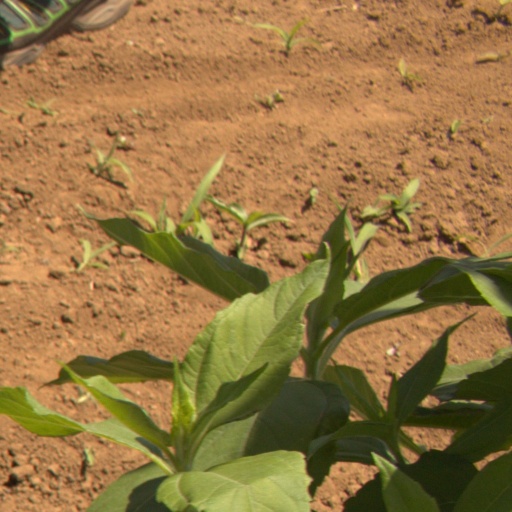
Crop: Jerusalem artichoke